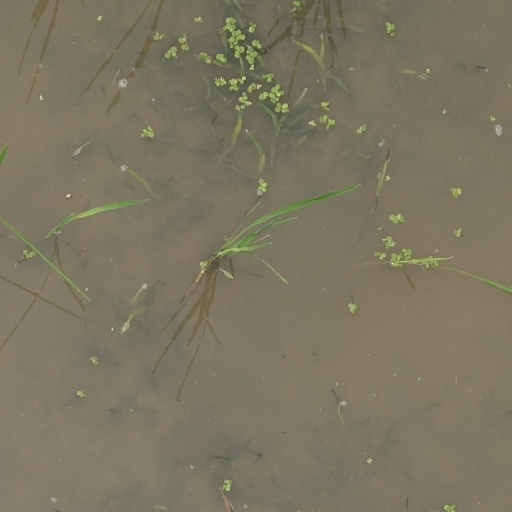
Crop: rice